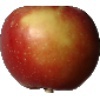
Label: Apple Braeburn 1